Marlon Humphrey

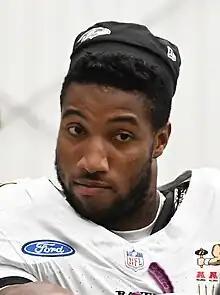
Humphrey with the Baltimore Ravens in 2023

Marlon N. Humphrey (born July 8, 1996) is an American professional football cornerback for the Baltimore Ravens of the National Football League (NFL). He attended Hoover High School, where he was named to the USA Today All-USA high school football team in 2012 and 2013. During his tenure, he won a silver medal in the 110 metres hurdles at the 2013 World Youth Championships in Donetsk, Ukraine. He also was named as a USA Today All-American Track and Field Team.